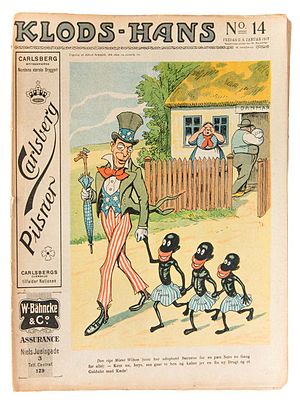
Klods-Hans (tidsskrift)
Forside af det satiriske blad Klods-Hans (fra Museet for søfart, Helsingør)
Forside af det satiriske blad Klods-Hans
Klods-Hans var et dansk illustreret politisk-satirisk ugeblad, der udkom fra 1899 til 1926. Tegneren Alfred Schmidt var medgrundlægger og hovedredaktør af bladet og tegnede sammen med bl.a. Knud Gamborg, Paul Fischer, Carl Røgind, Axel Thiess og Herluf Jensenius satiriske tegninger over samtidens borgerskab, politiske begivenheder og gadelivets persontyper.